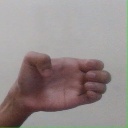
अक्षर: ख